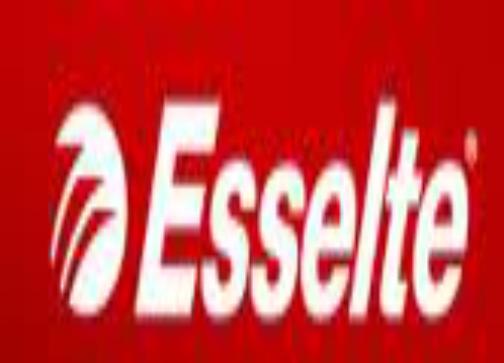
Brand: Esselte
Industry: Necessities